Decatur Cemetery

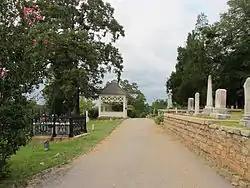

The Decatur Cemetery is a historic graveyard within the city of Decatur, Georgia, United States.